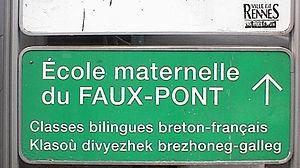
Le breton est une langue celtique parlée par 207 000 personnes en Bretagne. Ses locuteurs sont des brittophones ou bretonnants.